Female Ninja Magic: 100 Trampled Flowers

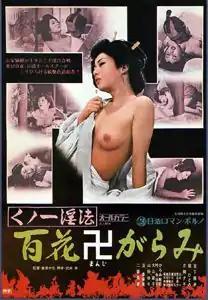
Theatrical poster for "Female Ninja Magic: 100 Trampled Flowers" (1974)

is a 1974 Japanese film in Nikkatsu's "Roman porno" series, directed by Chūsei Sone and starring Junko Miyashita.